Iranian nationalism

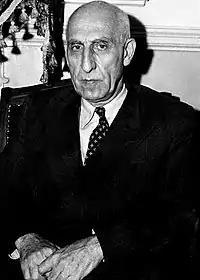
Mohammad Mosaddegh

Modern nationalism in Iran dates back to 1905 when an almost bloodless constitutional revolution created Iran's first parliament. Reza Shah helped shape Iranian nationalism by infusing it with a distinctly secular ideology and diminishing the influence of Islam on Iran. By integrating European legal policies in the place of Islamic courts, Shah reassured the efficiency of the state bureaucracy and promoted a strong sense of Iranian nationalism. In 1935, Reza Shah asked foreign delegates and League of Nations to use the term Iran in formal correspondence. In addition, Reza Shah sought to change the names of various towns to honor pre-Islamic Persian kings and mythological heroes and to continue to reduce the power of the mullahs by seeking to modernize Iran. The Pahlavi dynasty thus was set irrevocably down the road towards infusing the country with a form of secular nationalism, a path that would eventually bring it into conflict with the country's clerical class.